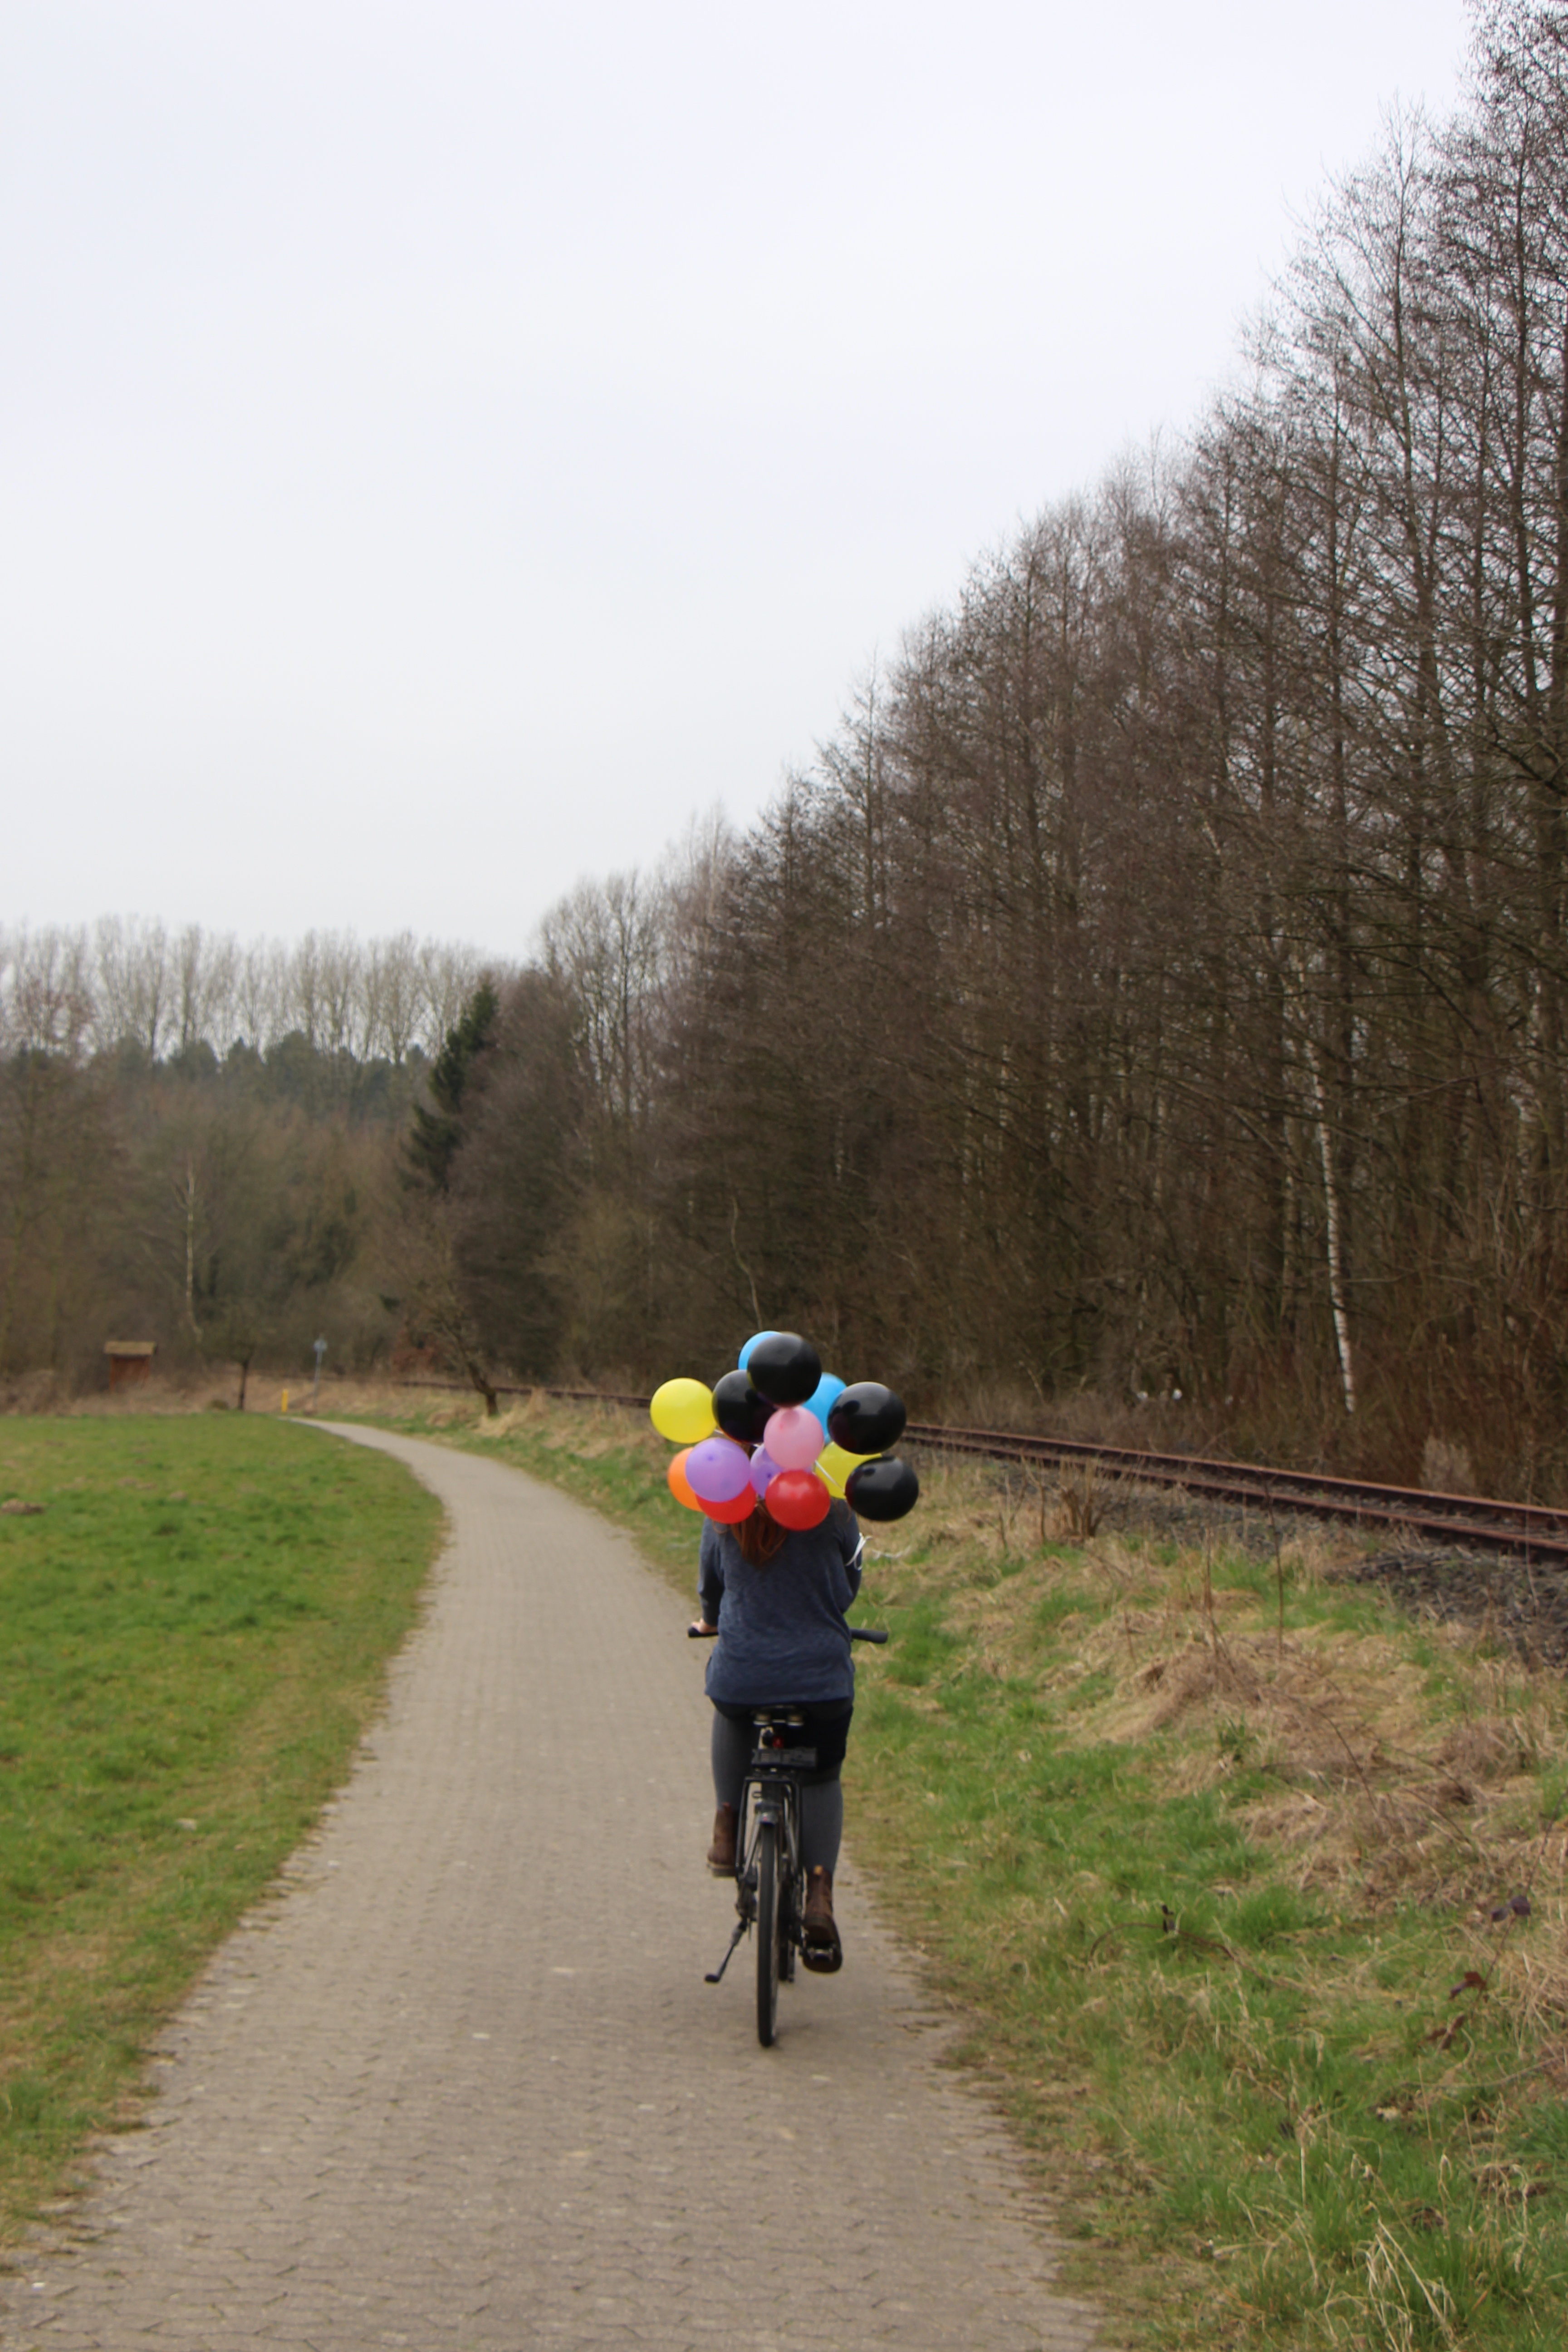
nature, girl, trail, running, bicycle, bike, recreation, vehicle, mountain bike, cycling, race, sports, balloons, physical exercise, outdoor recreation, human action, ultramarathon